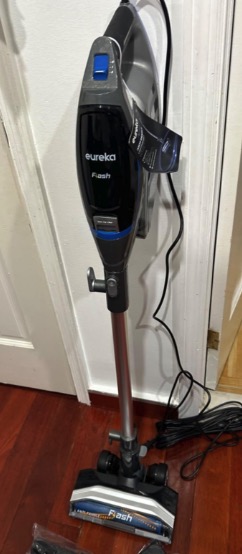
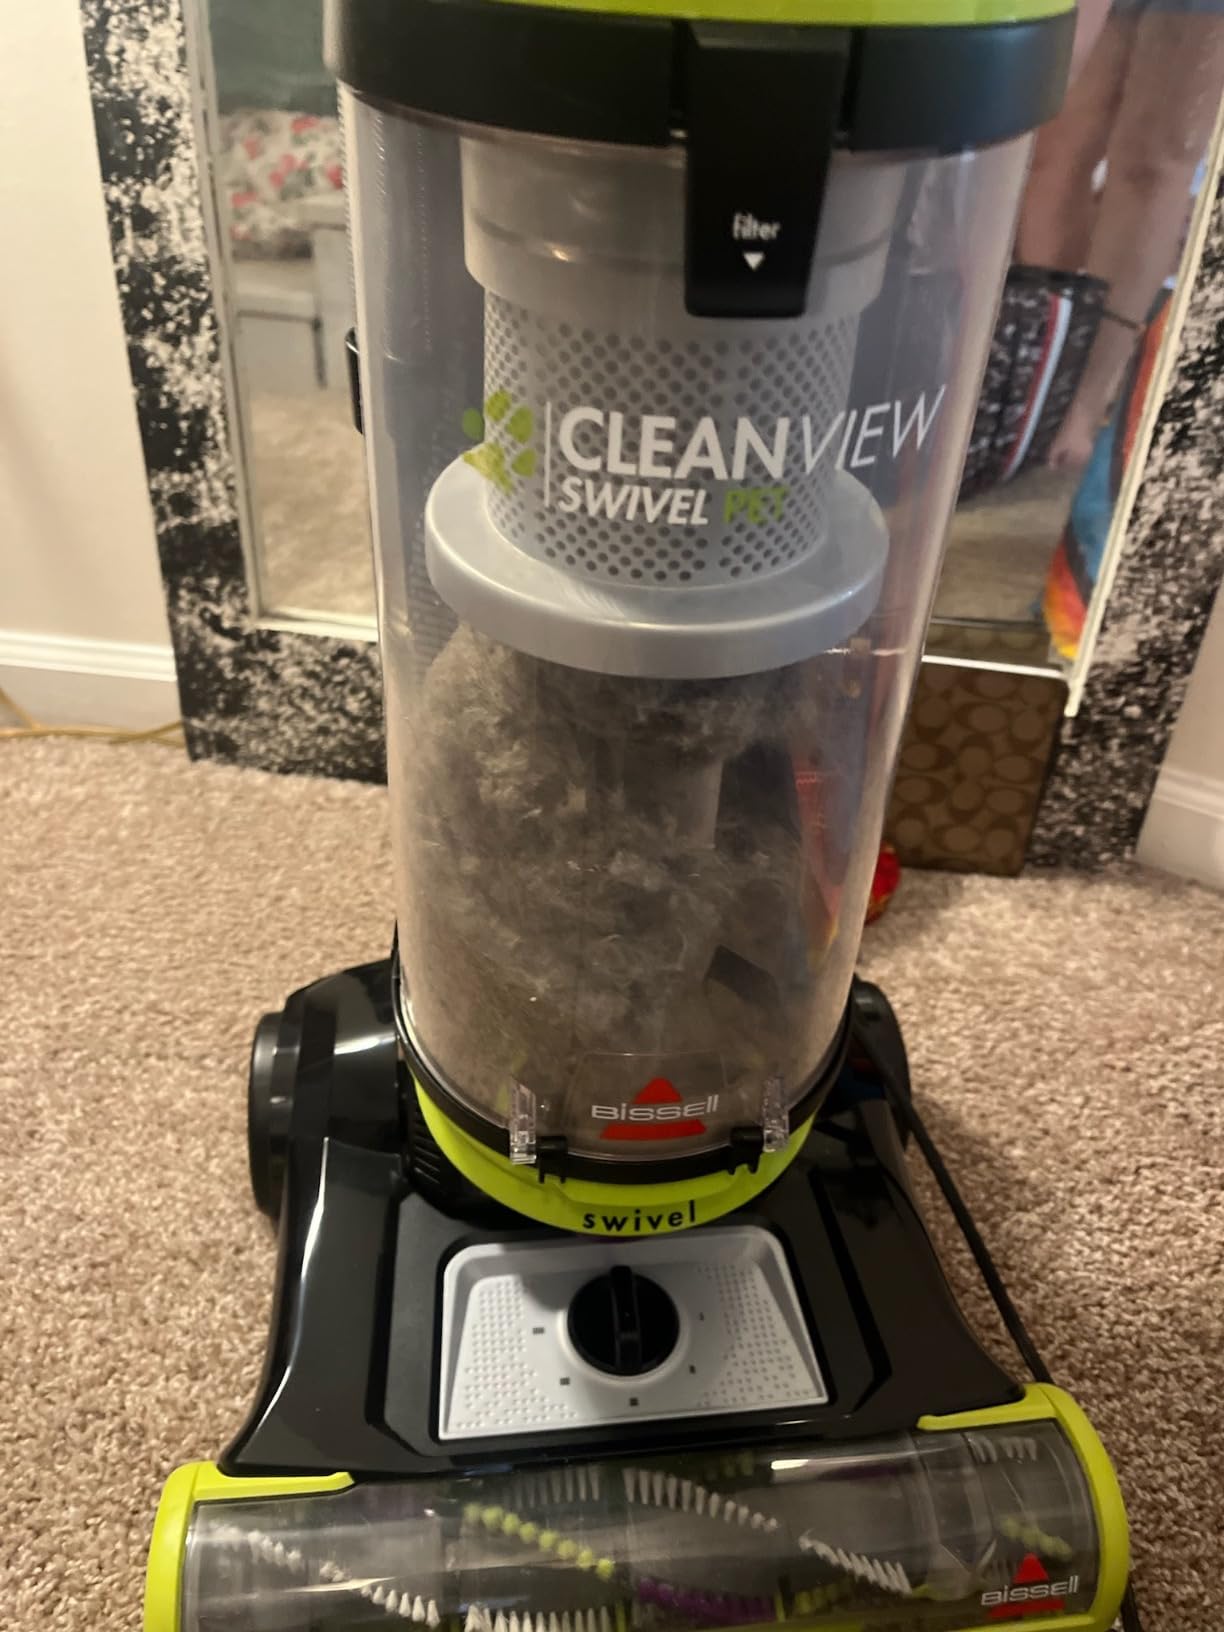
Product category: items_vacuum
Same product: no